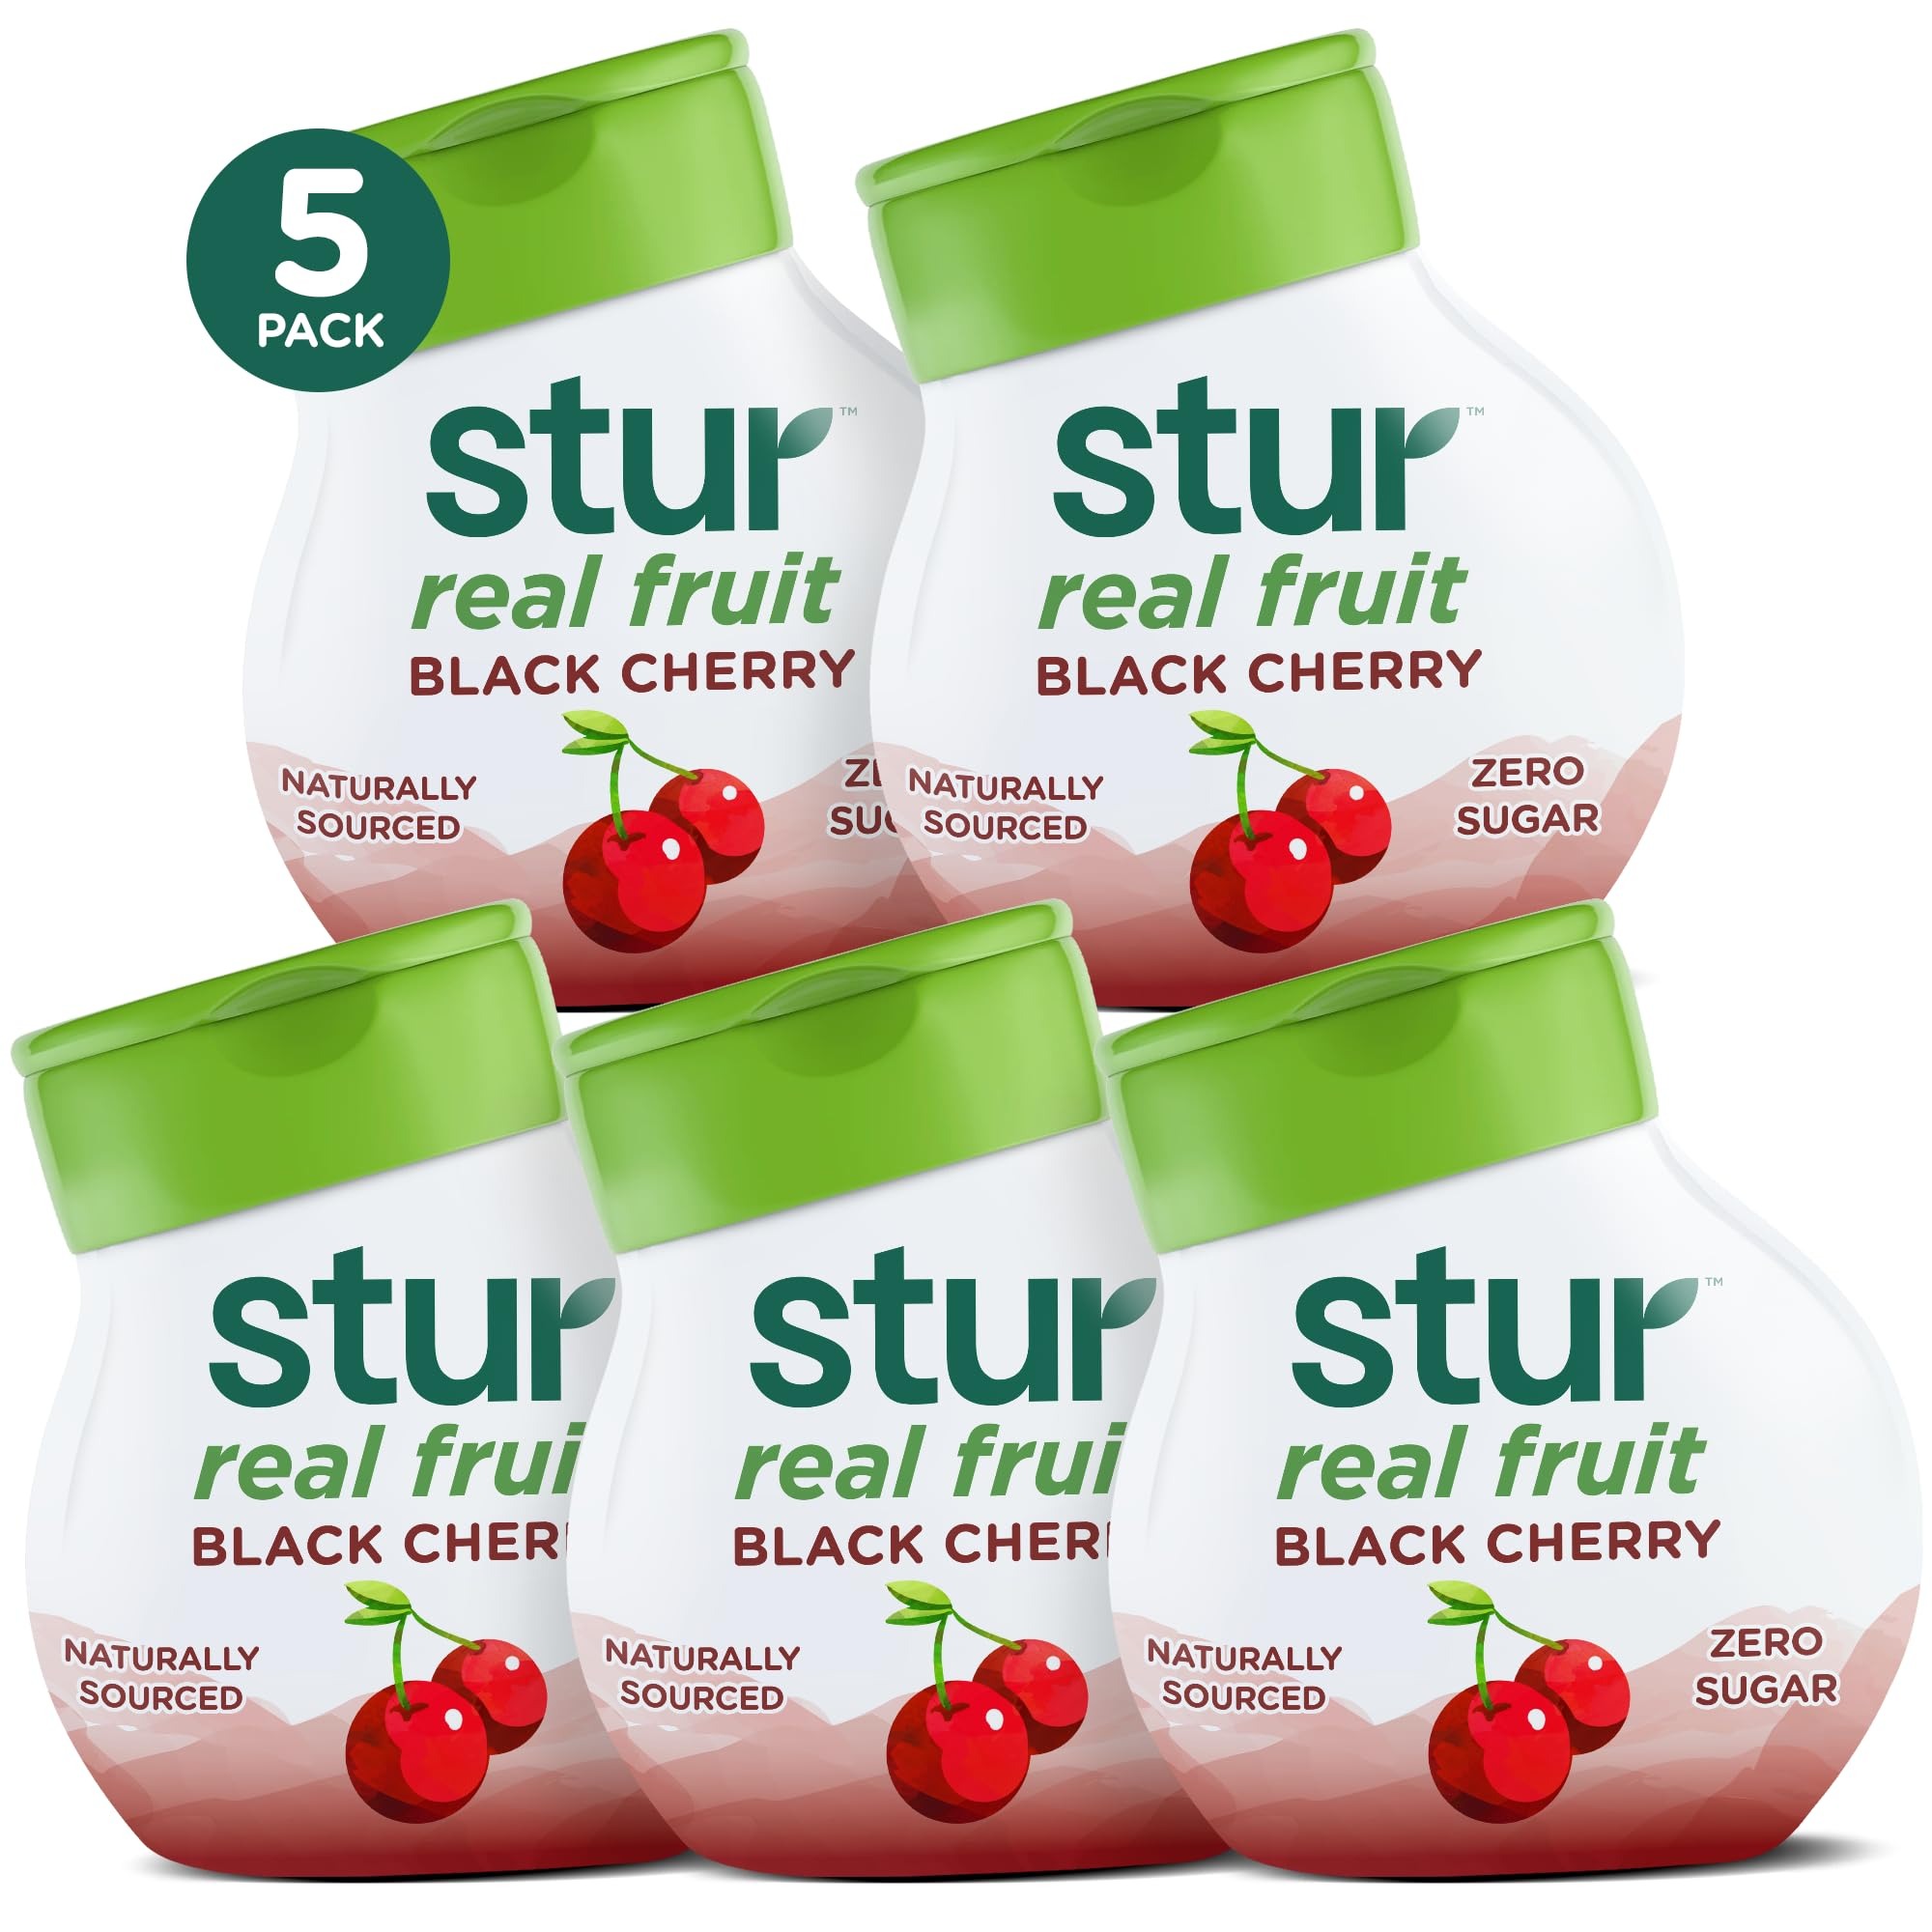
Item Name: Stur Liquid Water Enhancer | Black Cherry | Naturally Sweetened | High in Vitamin C & Antioxidants | Sugar Free | Zero Calories | Keto | Vegan | 5 Bottles, Makes 120 Drinks
Bullet Point 1: HYDRATES BETTER THAN WATER - Helps you hydrate quickly and naturally. Our mix is keto friendly and packed with Antioxidants & B Vitamins. Zero sugar, non-GMO, no artificial ingredients or sweeteners.
Bullet Point 2: IMMUNE BOOSTING - Herbal benefits includes antioxidants and 100% Vitamin C per serving! Stur can help you cut sugar and chemicals from your diet with stevia. Use Stur to replace soda/juices/artificial drink mix.
Bullet Point 3: MAKES 100 8oz FLAVORED DRINKS - Use at home, at work, on-the-go. Add as much flavor as you want! Stur Liquid Drink Enhancers mix instantly into water, unlike powder drink mix.
Bullet Point 4: REAL FRUIT EXTRACT – Unlike traditional drink mix brands that use chemicals for flavor, color and sweetness, Stur is made from real, delicious fruit extracts and sweetened with stevia!
Bullet Point 5: SATISFACTION GUARANTEE-- If you are not totally satisfied, just message us directly and we will refund your order. Stur was created by a father to help his family to love water naturally. What're you waiting for?! Trying Stur is risk-free!
Product Description: Stur is the #1-selling Powdered Drink Mix item on Amazon.com and the fastest-growing brand in the Drink Mix category, with products in both liquid and powder format. Made by a father for his family to love water naturally, Stur only contains Organic or Natural ingredients, including real fruit and stevia extracts. Since launching in 2012, Stur has been seen by millions of consumers on monthly TV Shopping shows and has over 100,000 Facebook, Twitter and Pinterest fans.
Value: 8.1
Unit: Fl Oz

Price: 4.67